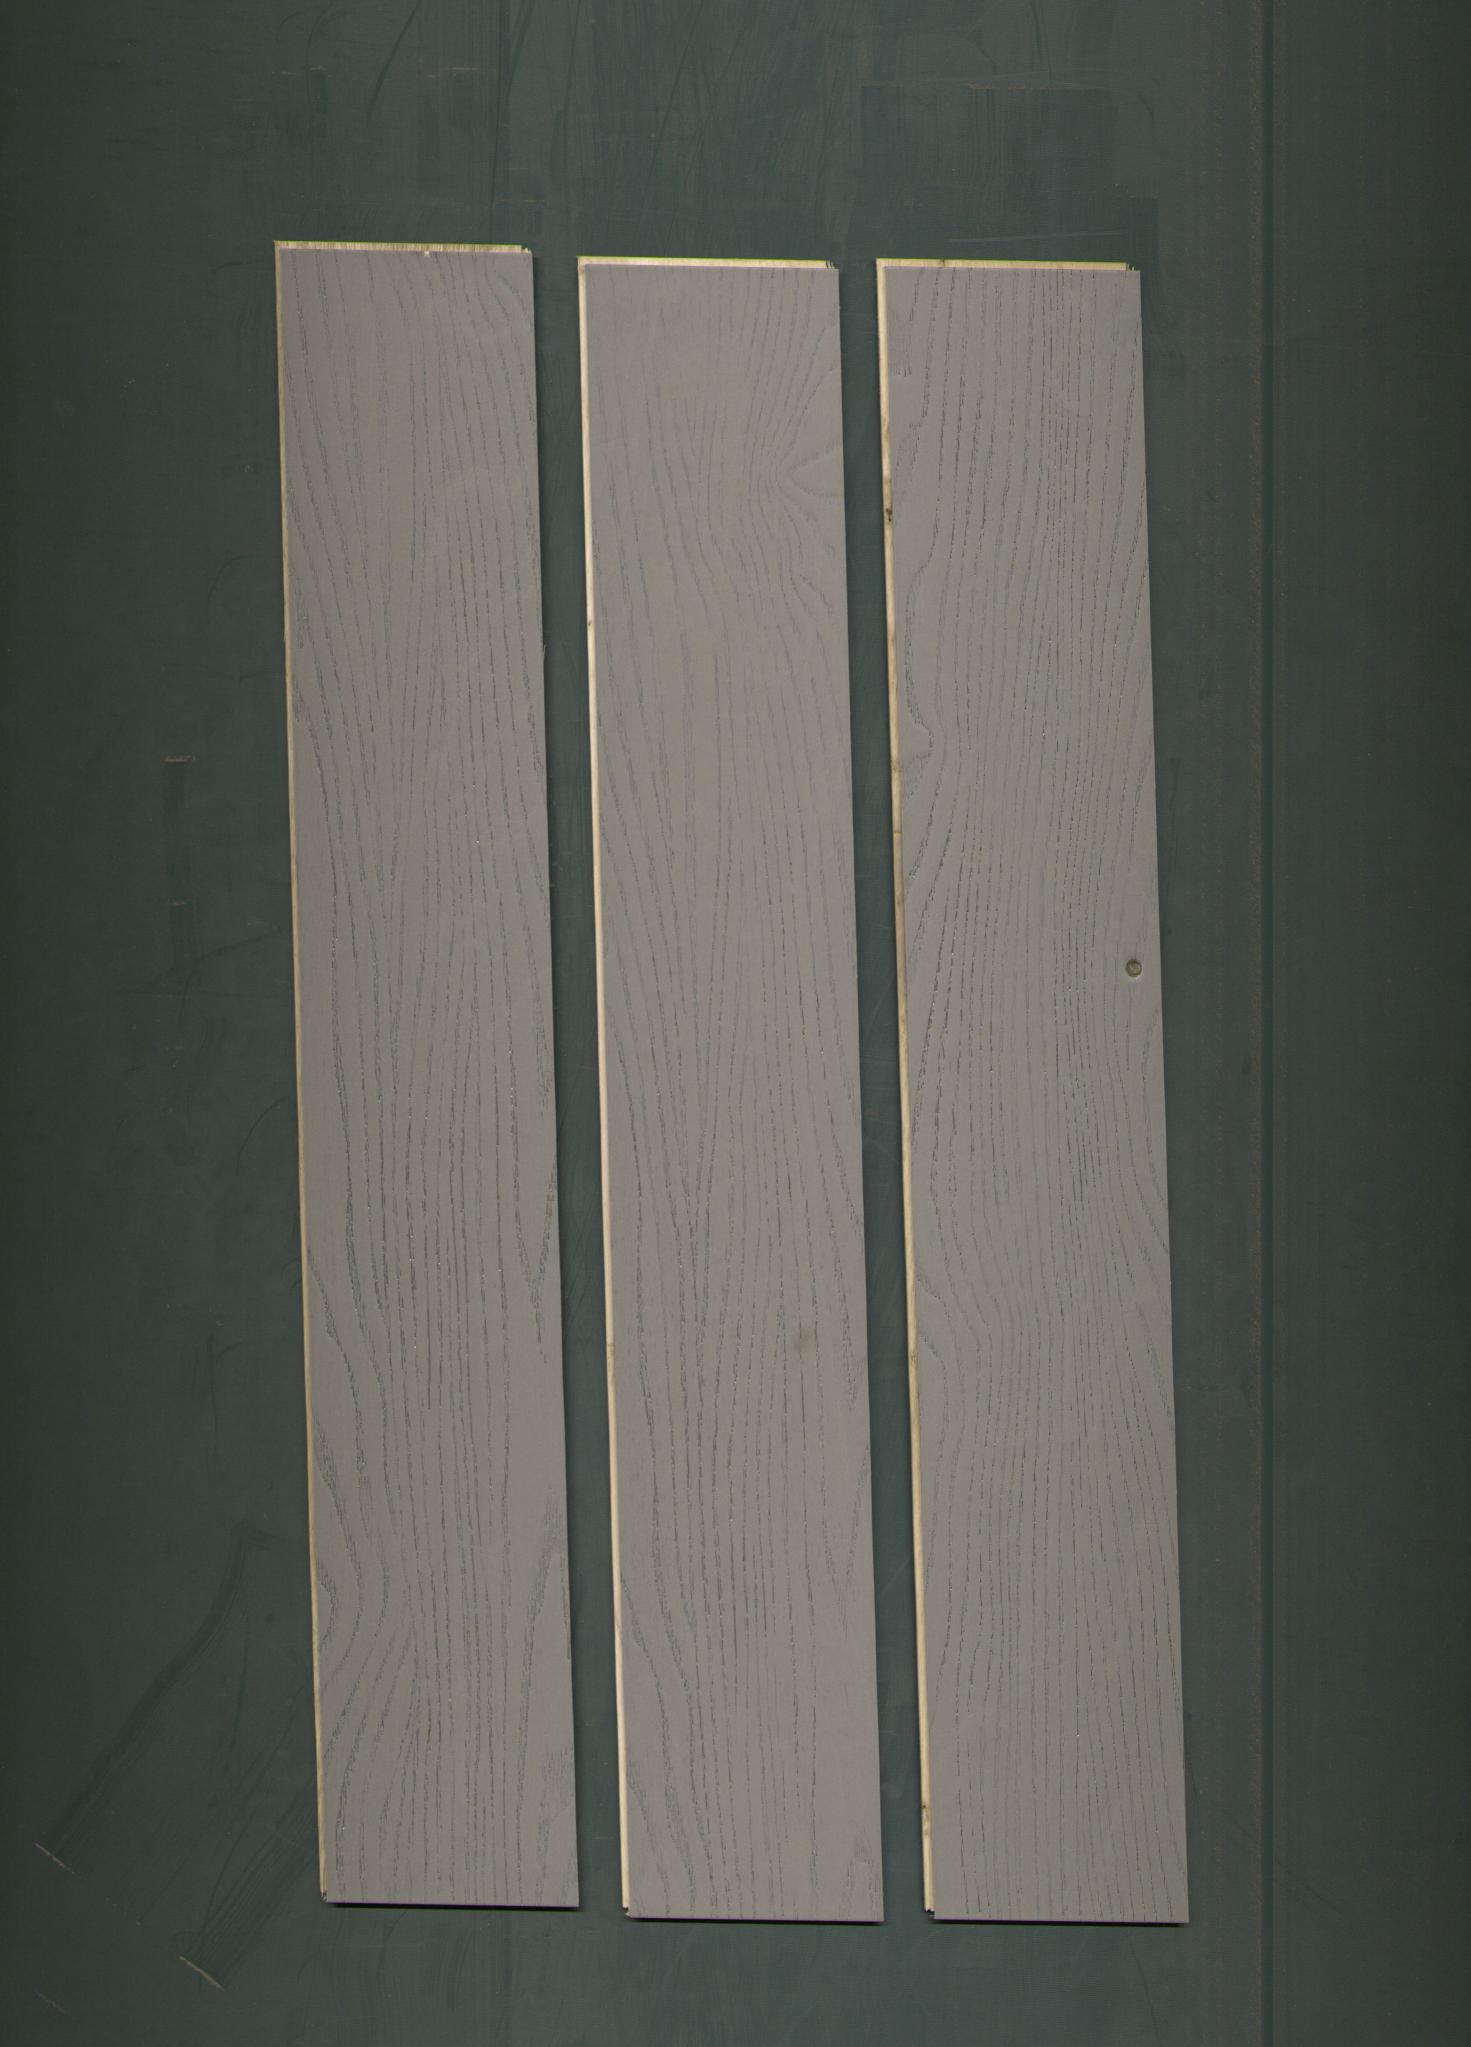
Label: mixers